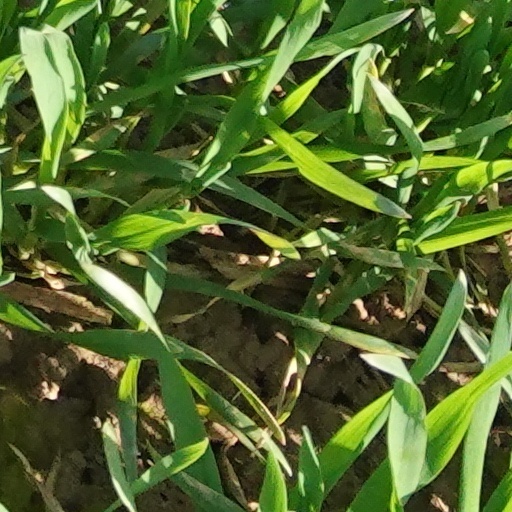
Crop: wheat